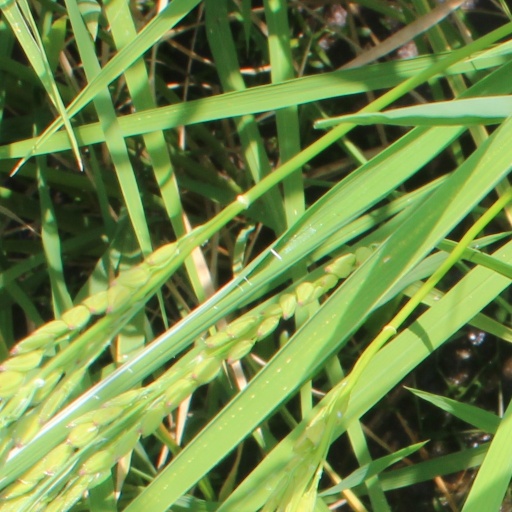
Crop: rice